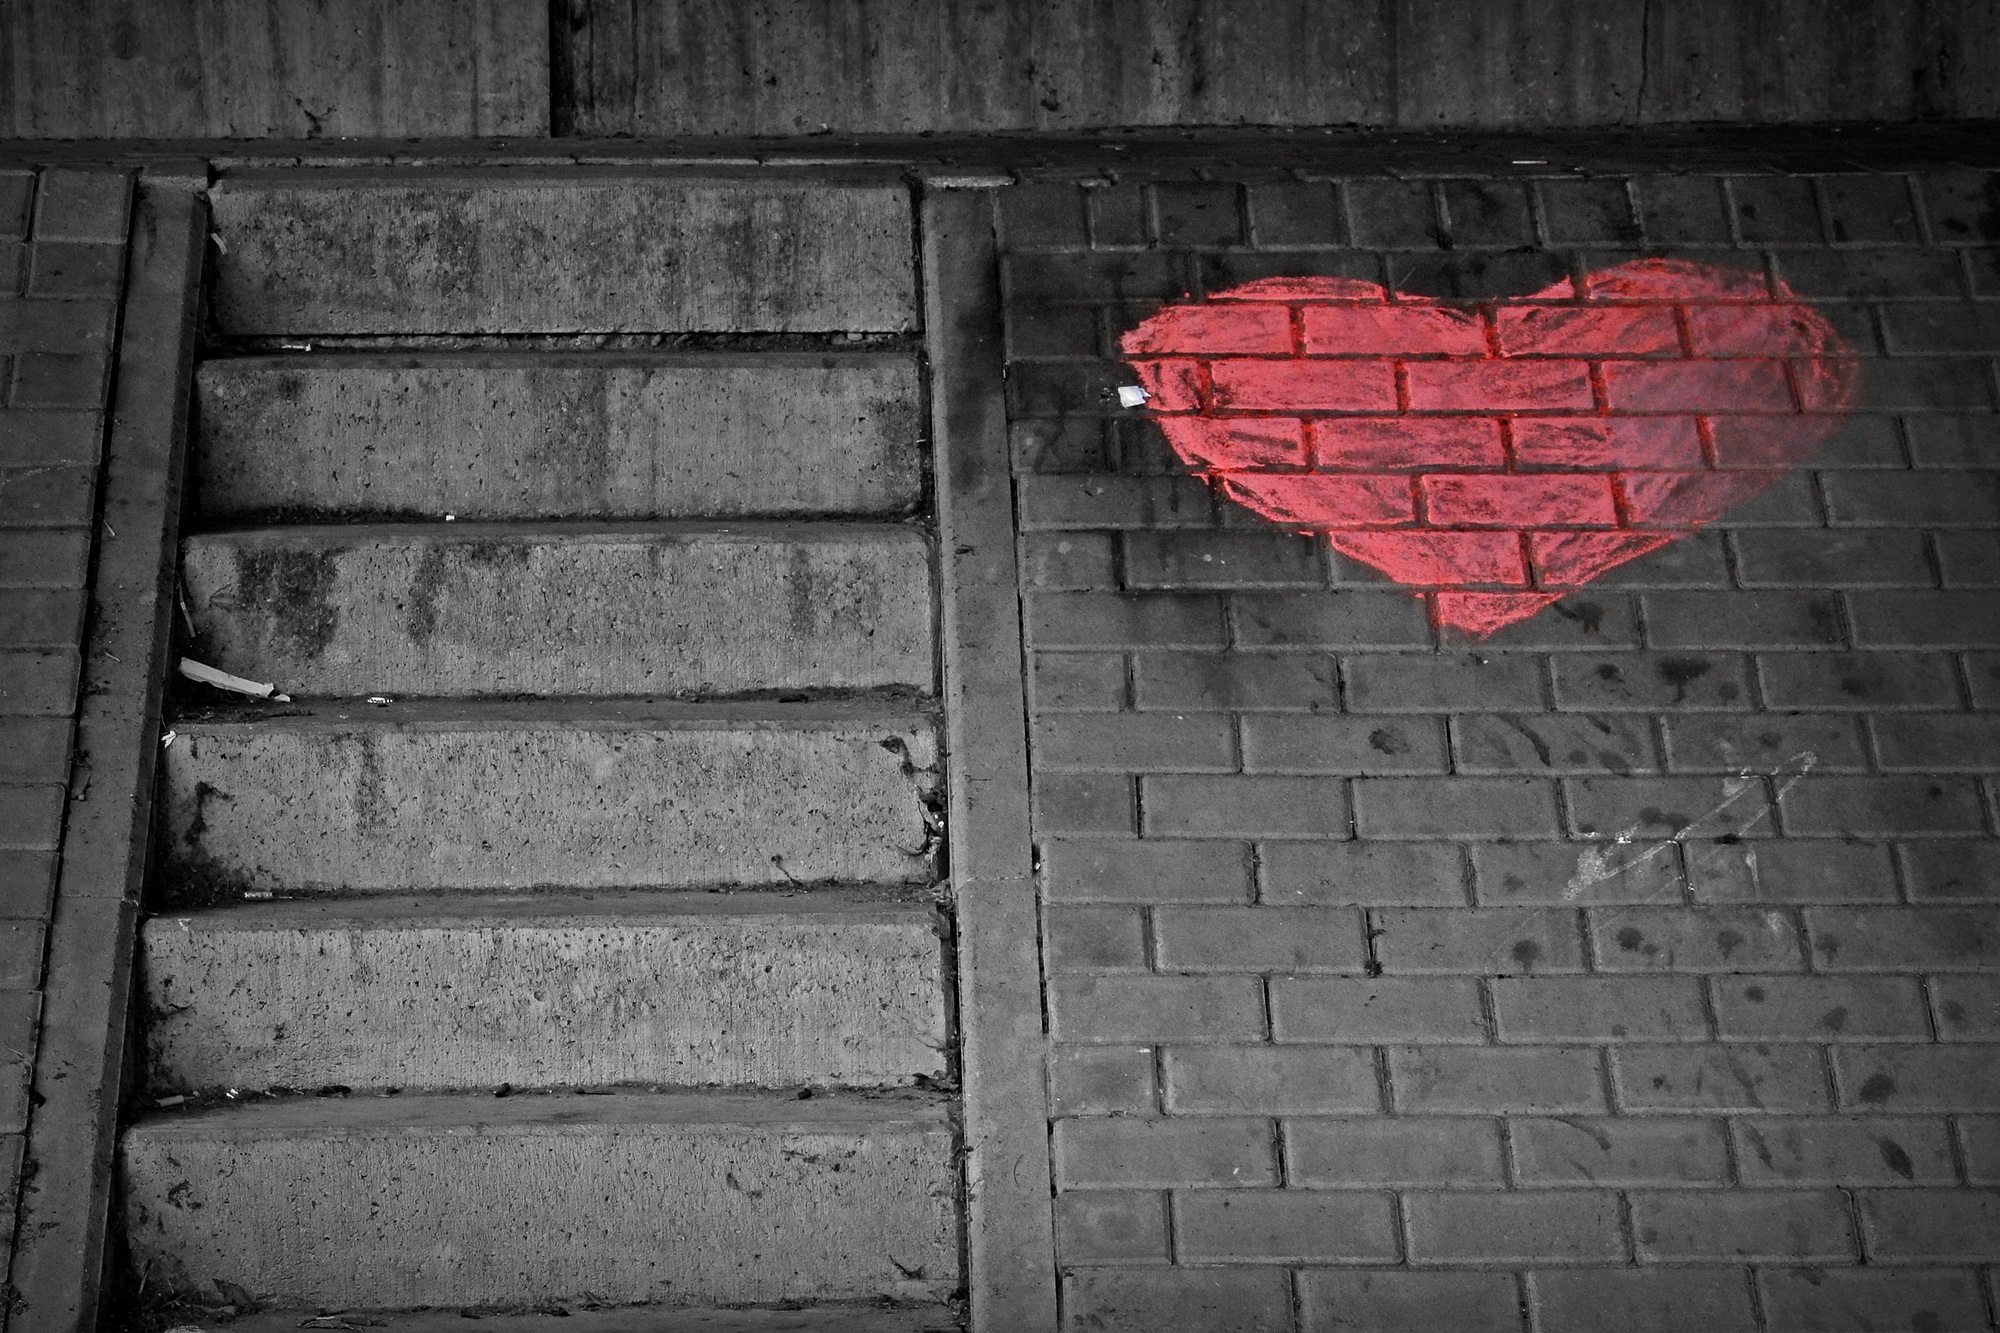
black and white, white, texture, old, wall, stone, staircase, heart, red, color, darkness, black, monochrome, brick, stairs, rise, shape, upward, upgrade, stone stairway, emergence, gradually, road surface, monochrome photography